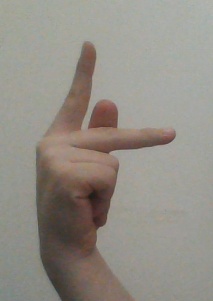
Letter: dha